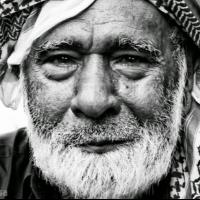
Age group: age 66-80